Abdul Haq Khan (advocate)

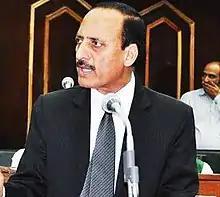

Abdul Haq Khan is a Kashmiri politician, lawyer, and former Minister for "Rural Development Department and Panchayati Raj" and "Law & Justice", Jammu and Kashmir under PDP-BJP coalition government. He was Member of Legislative Assembly representing Lolab constituency at the Jammu and Kashmir Legislative Assembly from January 2009 to November 2018. He is associated with Jammu and Kashmir Peoples Democratic Party.